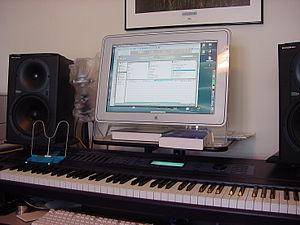
La musique et l'informatique sont désormais liées dans tous les domaines, de la création à la notation musicale en passant par toutes les étapes de transformation du son, instrument modifié en temps réel, montage et gravure de disques. Cet article a pour objectif de fournir des entrées vers ces aspects différents, qui peuvent être développés dans des articles plus détaillés concernant chacun de ces secteurs.